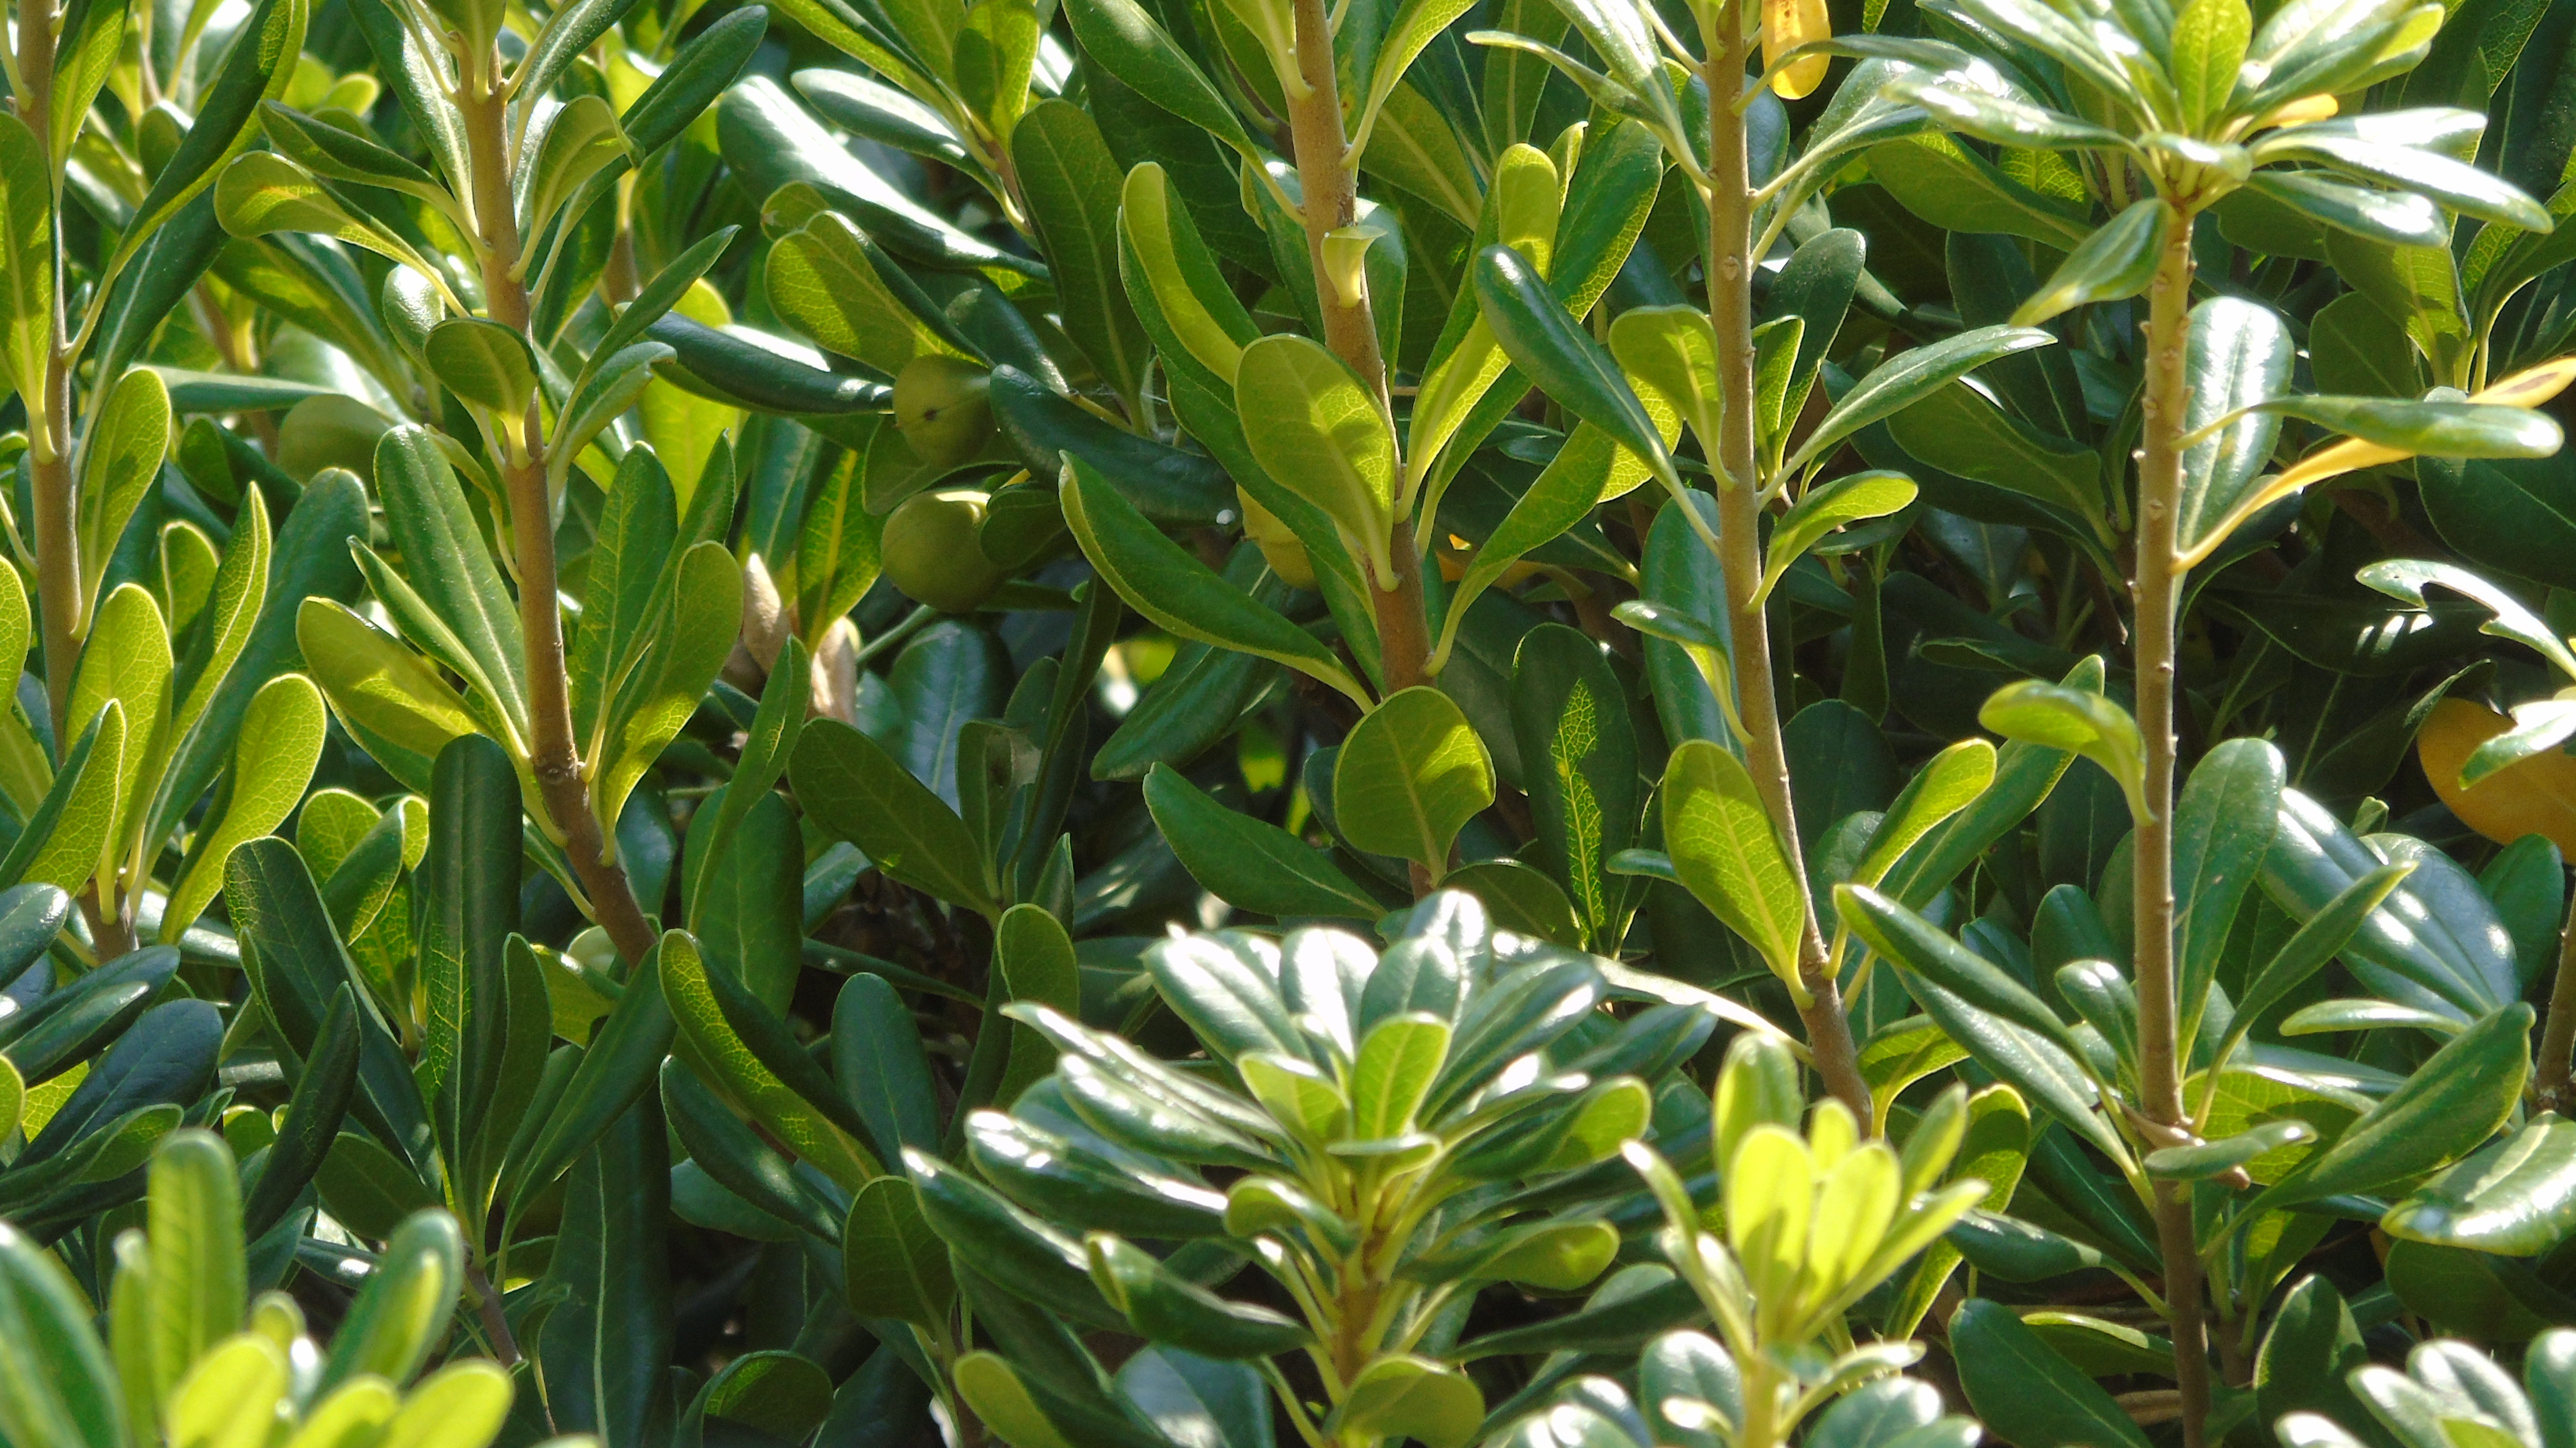
siege, flowering plant, flower, plant, leaf, tree, woody plant, evergreen, shrub, herb, Pittosporaceae